Fine Clothes to the Jew

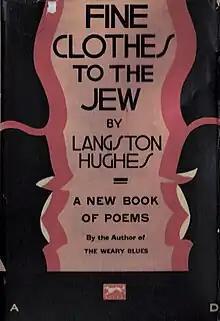
1st Edition Cover

Fine Clothes to the Jew is a 1927 poetry collection by Langston Hughes published by Alfred A. Knopf. Because it departed from sentimental depictions of African-American culture, the collection was widely criticized, especially in the Black press, when it was published.